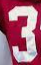
Number: 3